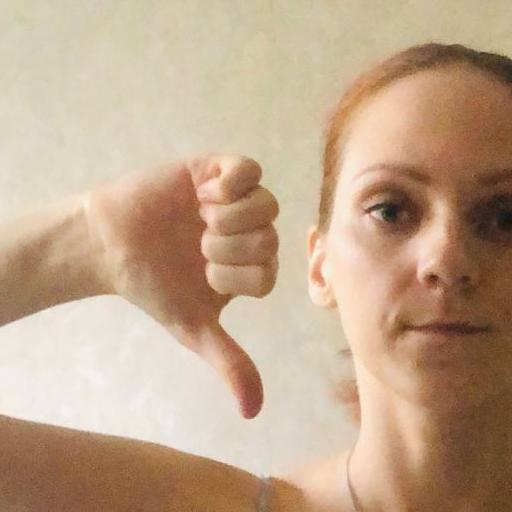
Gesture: dislike